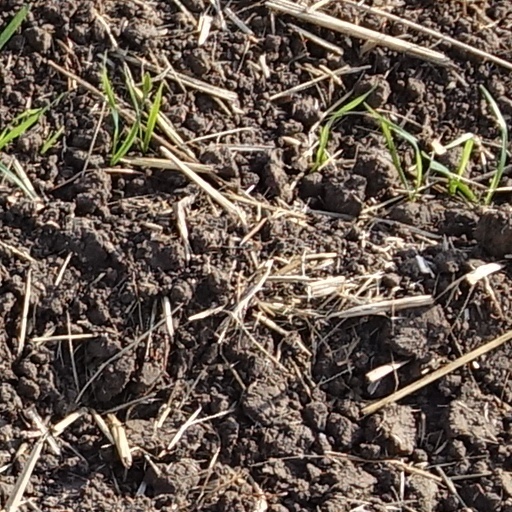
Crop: wheat